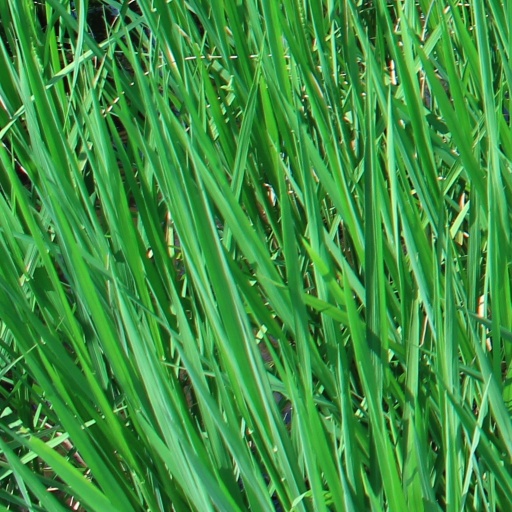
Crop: rice